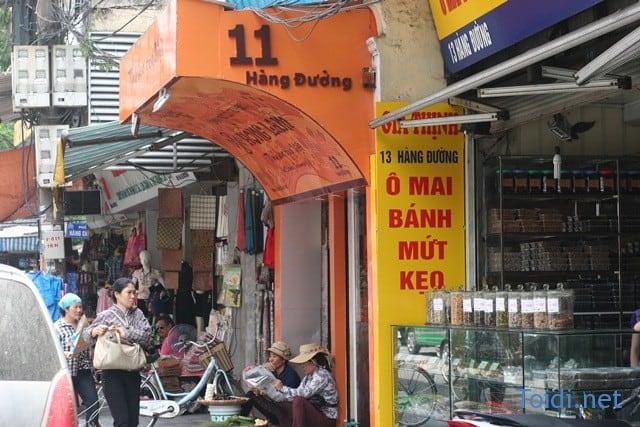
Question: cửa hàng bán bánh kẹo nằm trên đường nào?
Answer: đường hàng đường